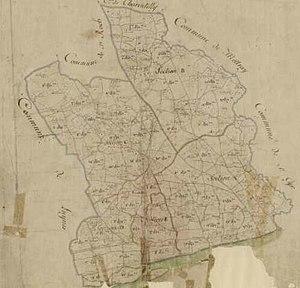
Carte représentant le cadastre napoléonien de Fondettes au 19 ème siècle. Archives départementales d'Indre-et-Loire.
L'histoire de Fondettes, une commune française d'Indre-et-Loire, se déploie sur plusieurs millénaires, depuis le néolithique. L'exploration archéologique révèle, à la fin de l'âge du fer, une occupation permanente du site sous la forme d'une agglomération fortifiée, l'oppidum de Montboyau. Plusieurs structures, dont un pont construit à l'époque gallo-romaine et quatre villæ érigées au cours de la période tardo-antique, montrent la continuité de l'utilisation de ce territoire tourangeau. Au Moyen Âge, la paroisse de Fondettes, fondée autour de l'an mil, est un fief de faible importance, qui relève successivement de plusieurs seigneuries, notamment celle du comte d'Anjou Foulques Nerra, puis celle des Maillé et enfin celle de Martigny. La paroisse fondettoise connaît pendant la Renaissance la confrontation entre les ligueurs et les troupes d'Henri IV, puis à la fin de la période moderne, au XVIIIᵉ siècle, en 1774, une révolte populaire de subsistance. En 1790, la petite paroisse tourangelle, dont la population atteint alors près de 2 000 habitants, fait l'objet d'un changement de statut et devient une commune.